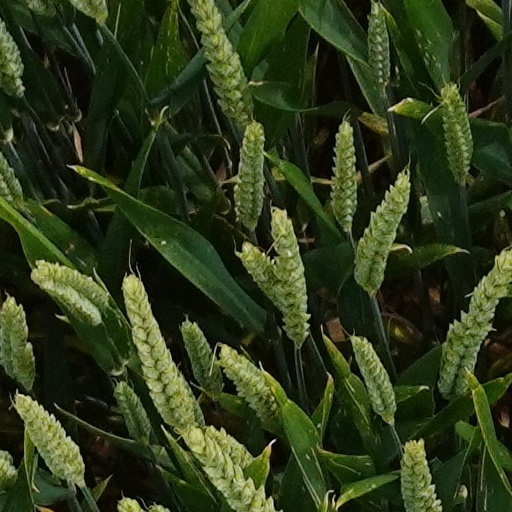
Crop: wheat